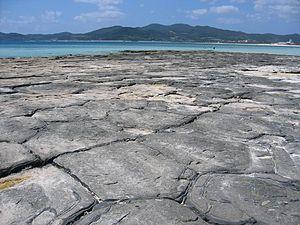
Cet article recense les zones humides du Japon concernées par la convention de Ramsar.